Team Hell No

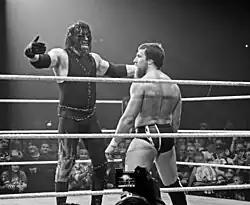
Team Hell No (Kane (left) and Daniel Bryan (right)) in 2012

Team Hell No was a professional wrestling tag team in WWE consisting of Kane and Daniel Bryan. The team's name is a reference to the two wrestlers' personas: Kane is portrayed as a violent pyromaniac and described as "The Devil's Favorite Demon" while Bryan's character at the time of their original formation was that of a spiteful pessimist whose catchphrase was to loudly exclaim "No!" (a reversal of his "Yes!" catchphrase). Originally portrayed as bitter enemies, the two were forced to work as a team during an angle in which they were made to attend anger management classes by then Raw General Manager AJ Lee and—though billed as a dysfunctional team—they were subsequently able to win the WWE Tag Team Championship.